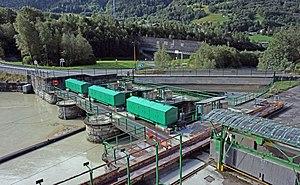
L'Arve est une rivière des Alpes qui prend sa source dans le massif du Mont-Blanc. Son nom vient d'un ancien Aturaua. C'est un affluent de rive gauche du Rhône qu'il rejoint à Genève. Sa lame d'eau de 1 419 mm en fait une des rivières les plus abondantes de France. Elle est endiguée sur la plus grande partie de son cours.